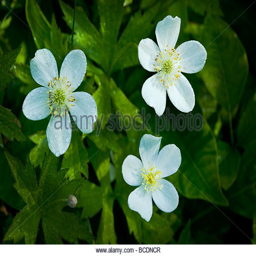
morning dew on biological order a wildflower growing an urban wilderness